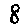
Label: 8